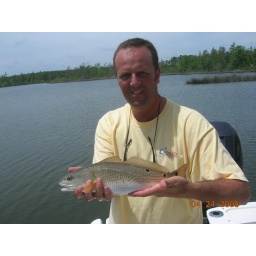
redfish back in the bayou - orange beach alabama